Tongātea

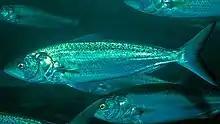
Kahawai.

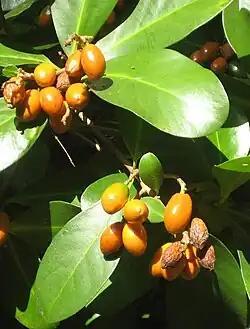
Karaka berries.

Tongātea was the son of Huetaepo and a direct descendant of Turi, the captain of the "Aotea" canoe. He had a sister, Rua-pū-tahanga, who married Whatihua, the "rangatira" of the northern part of Tainui, who was based at Kāwhia.